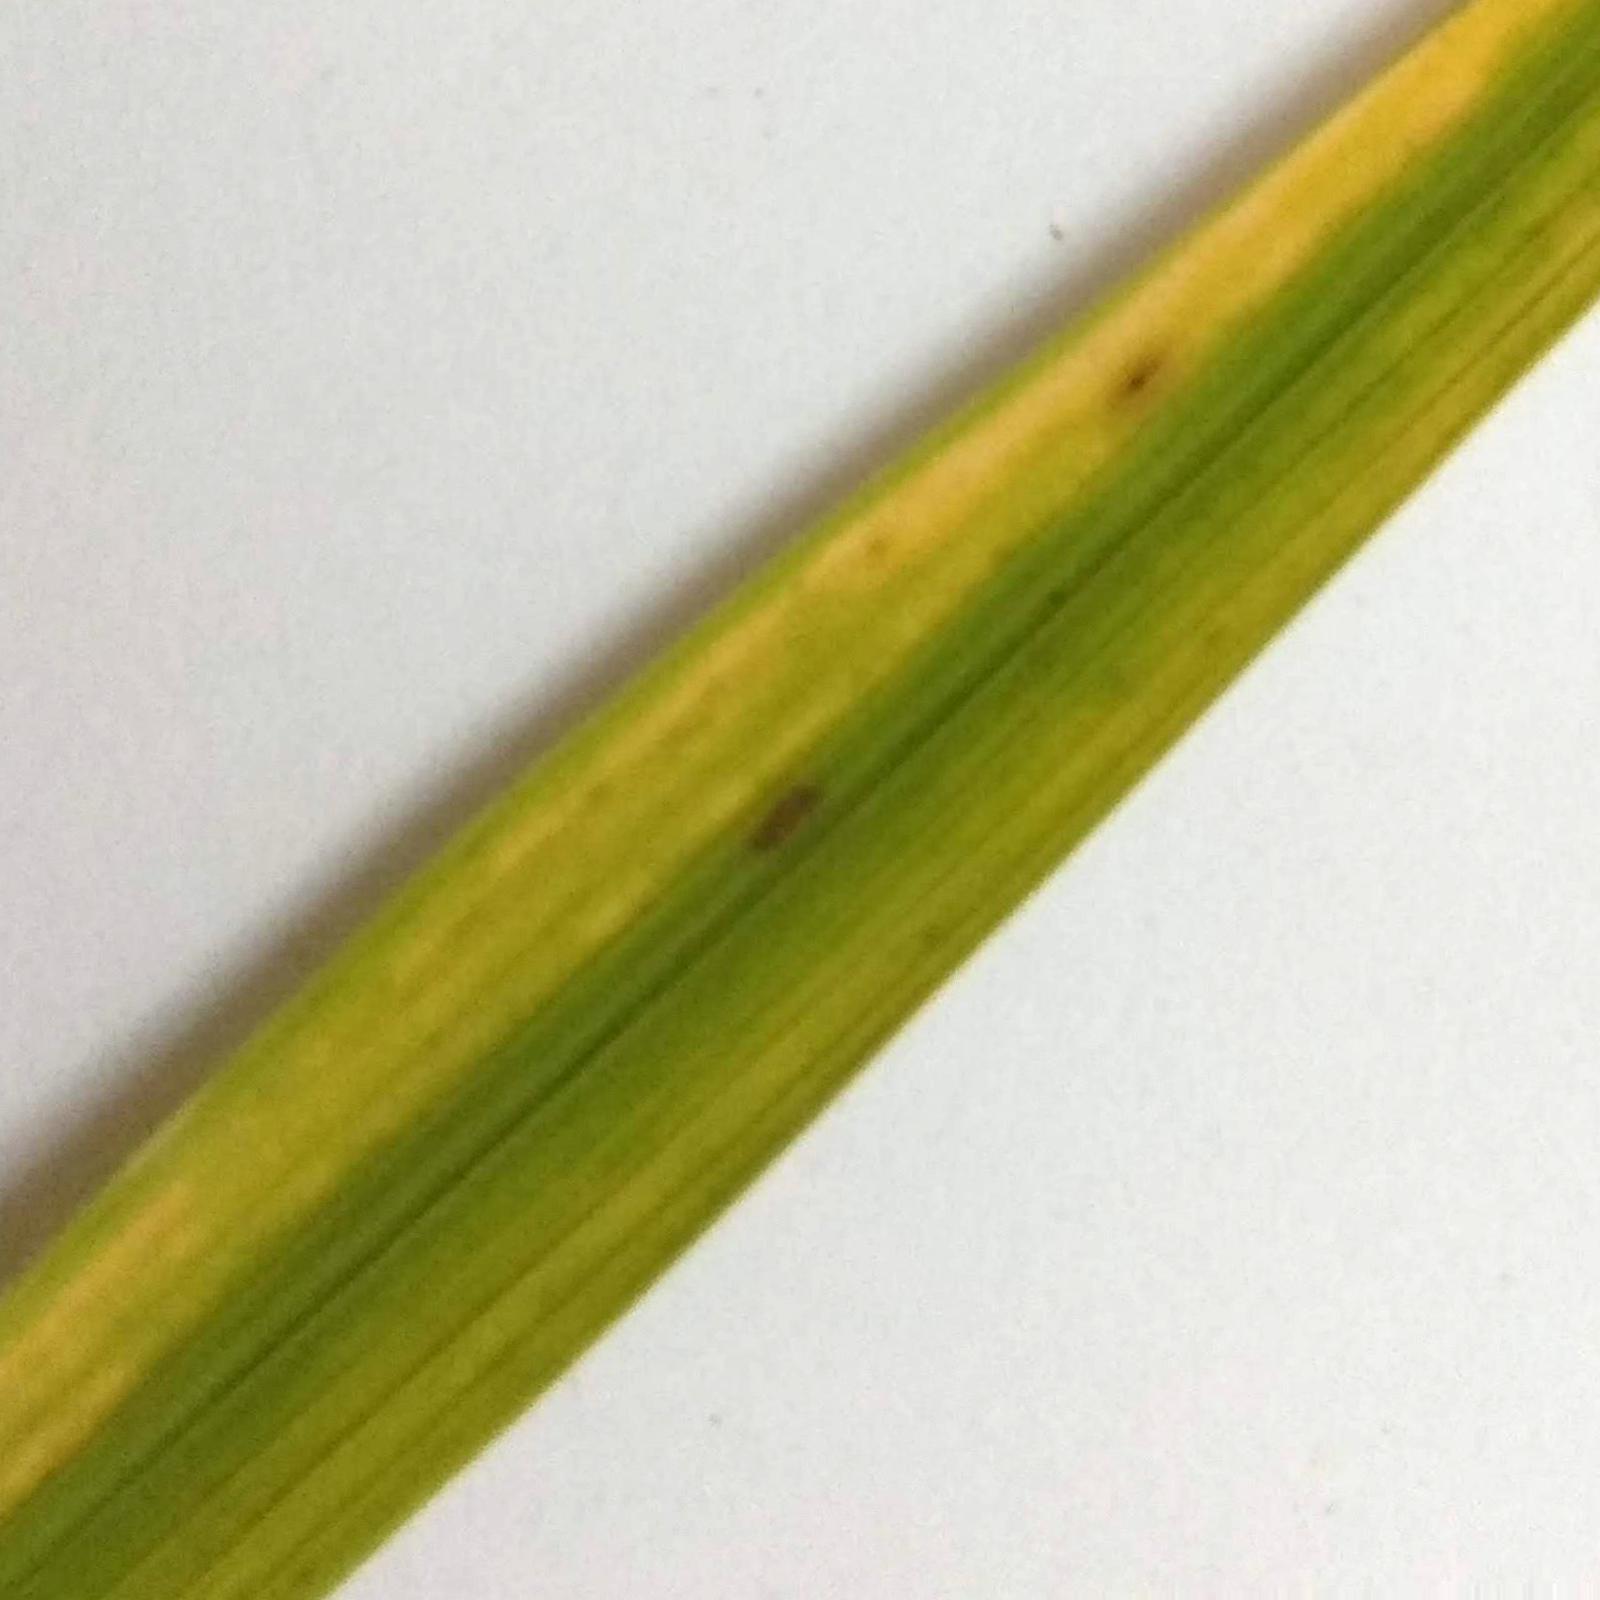
Nhãn: Bệnh Đốm Nâu ( Brown spot )